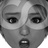
Emotion: surprise